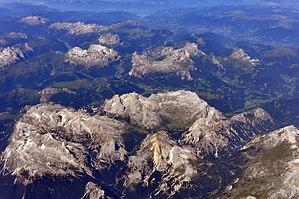
Les Dolomites constituent un massif montagneux des Préalpes orientales méridionales qui s'élève en Italie, à part environ égale entre le Trentin-Haut-Adige et la Vénétie. Il culmine à 3 343 mètres d'altitude à la Marmolada. Massif à géomorphologie bigarrée, il est caractérisé par une abondance de dolomie, roche sédimentaire carbonatée.